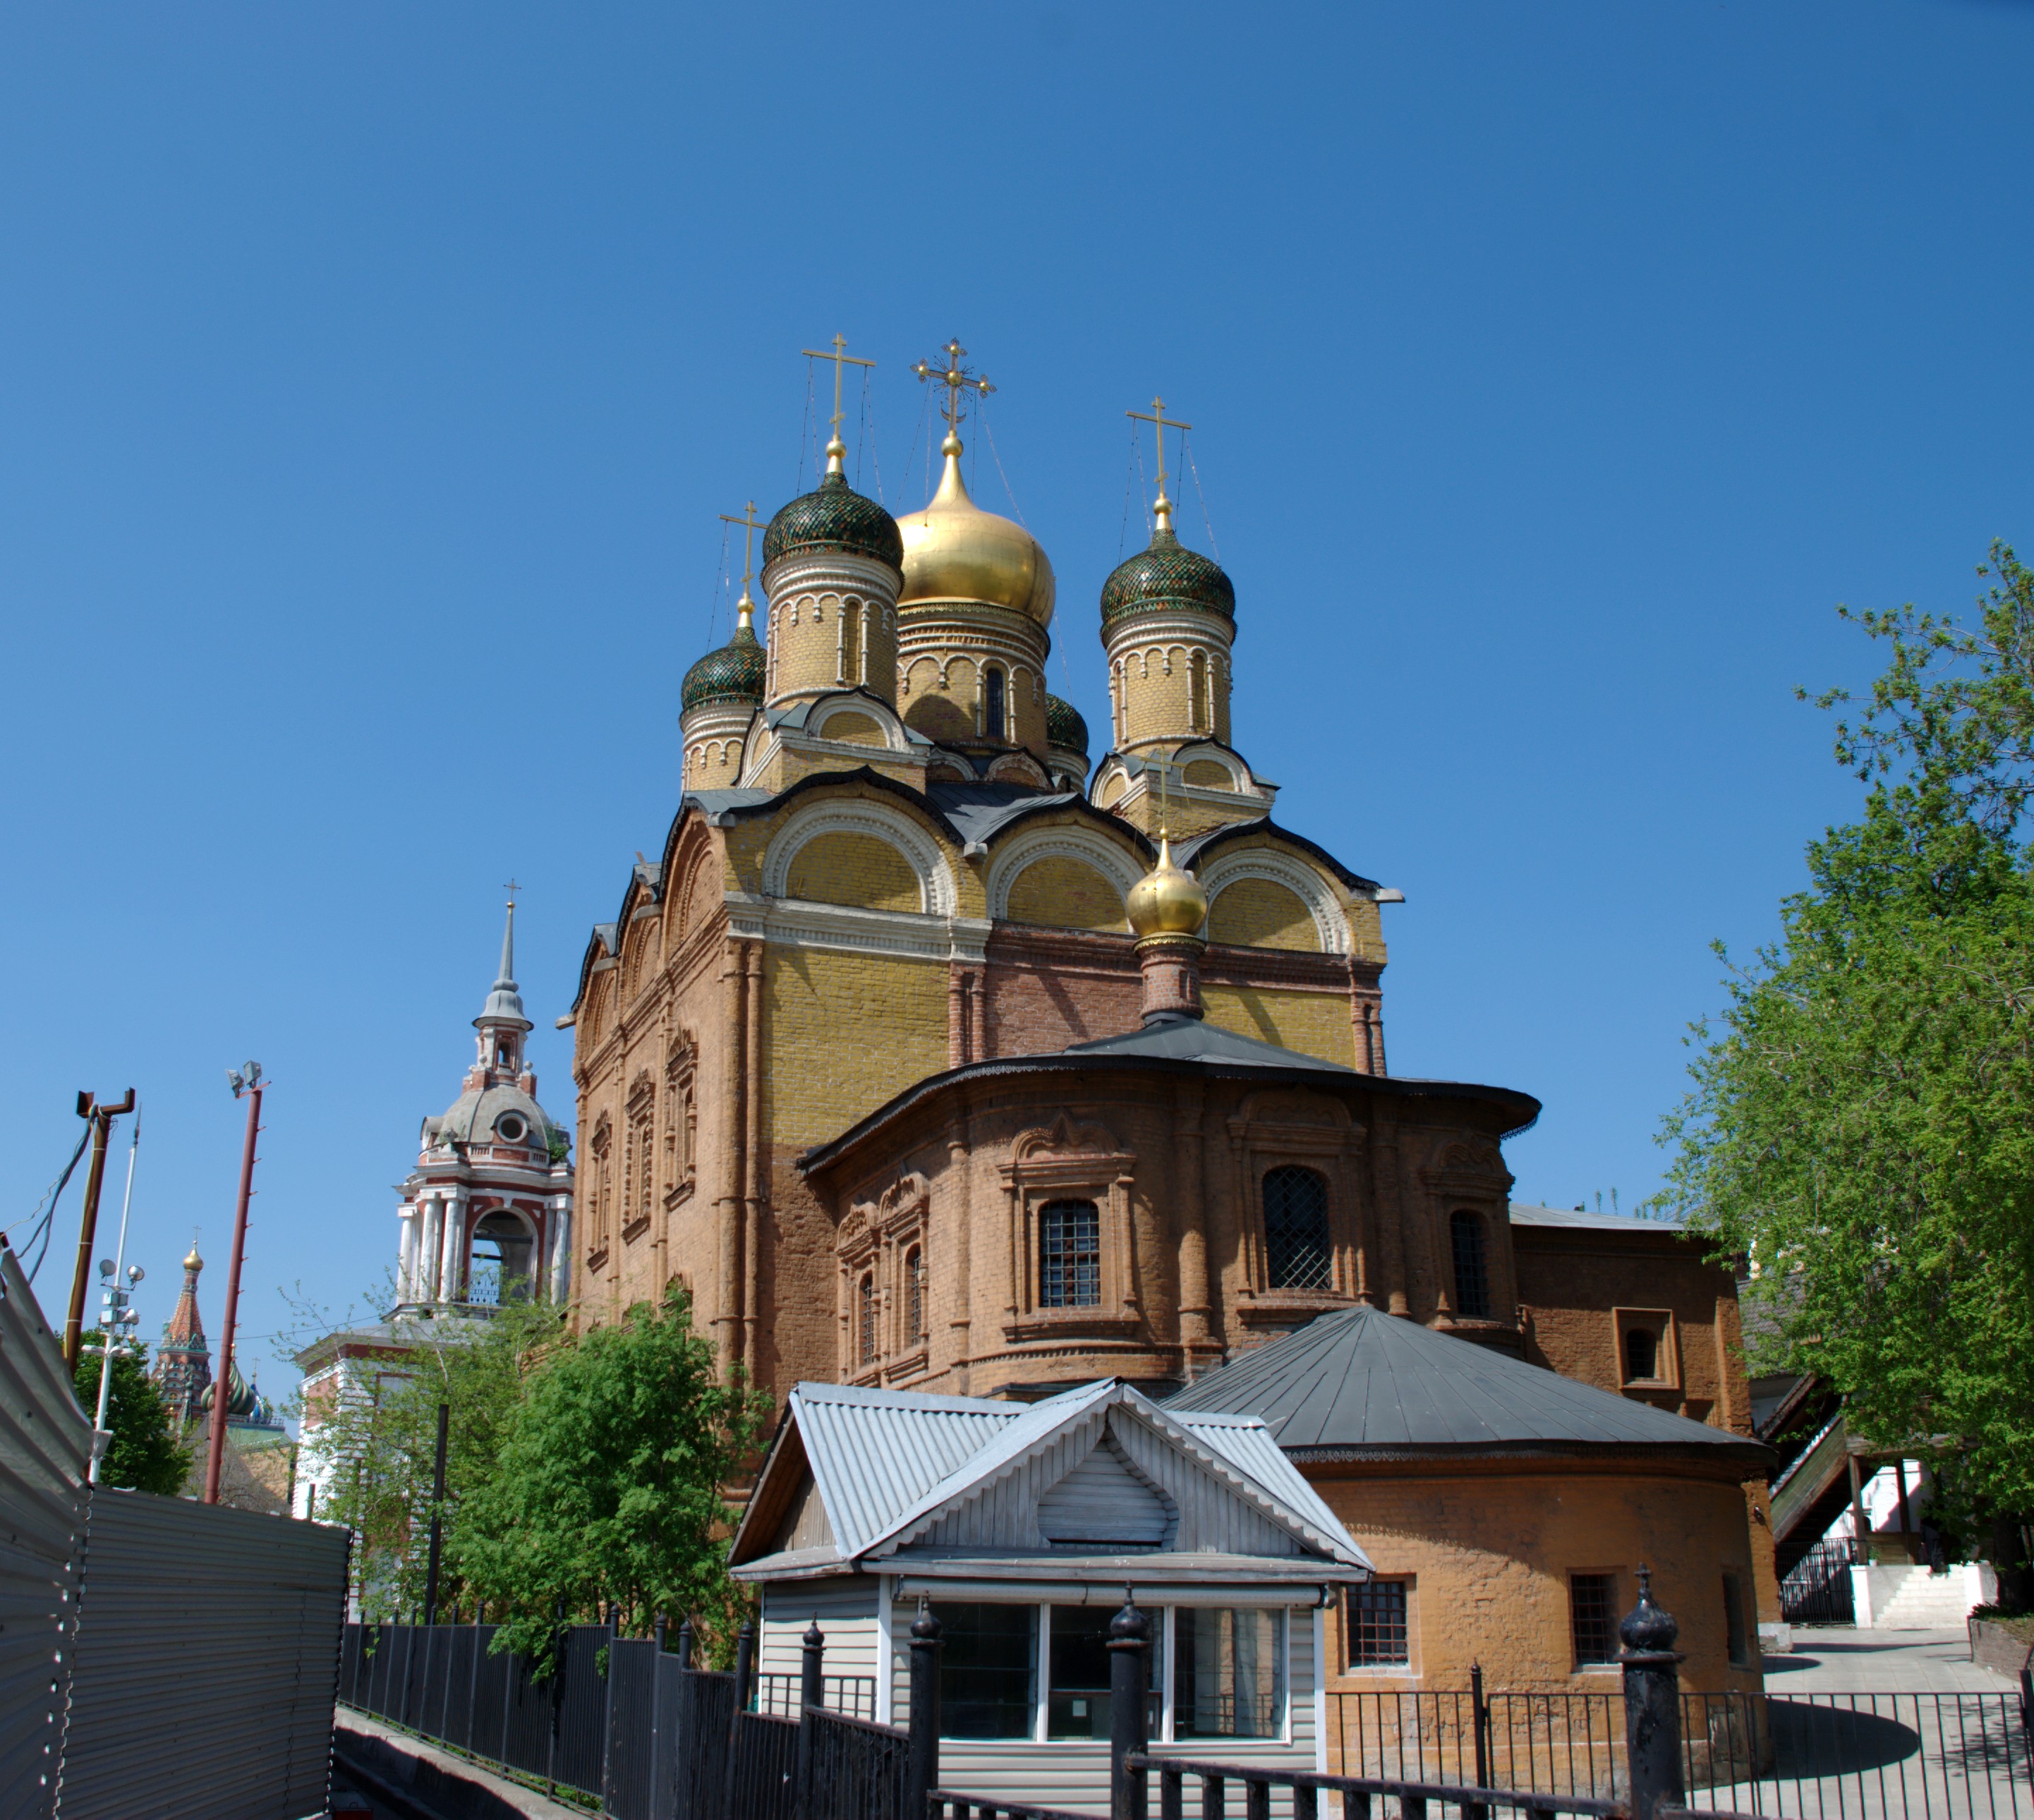
house, building, city, landmark, church, chapel, nikon, place of worship, monastery, abigfave, moscow, estate, russia, d80, cityscapes, moskau, platinumphoto, nikond80, moscou, searchthebest